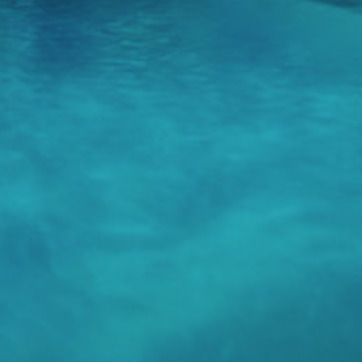
Material: water